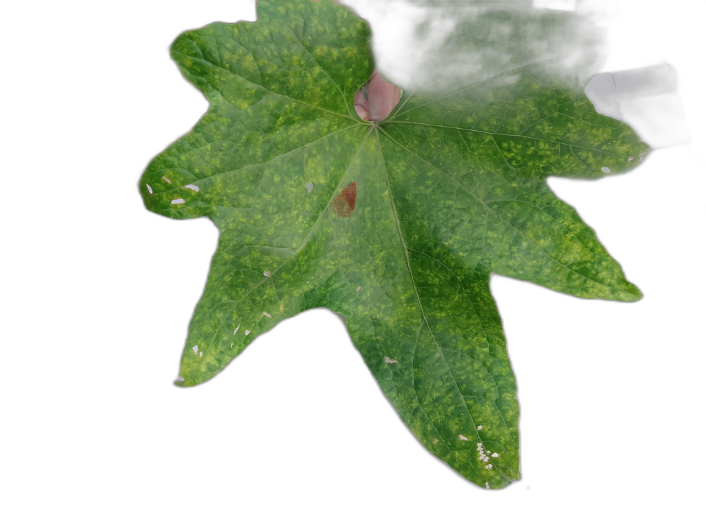
Crop: Zucchini
Label: Healthy